Miles M.30

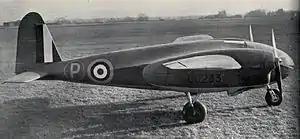
Miles M.30 X-Minor

The Miles M.30 X-Minor was an experimental aircraft, designed by Miles Aircraft to evaluate the characteristics of blended fuselage and wing intersections.